Aria Worlds

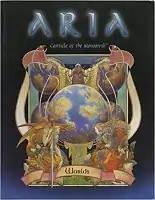

Aria Worlds is a supplement published by Last Unicorn Games in 1994 for use with the role-playing game "".